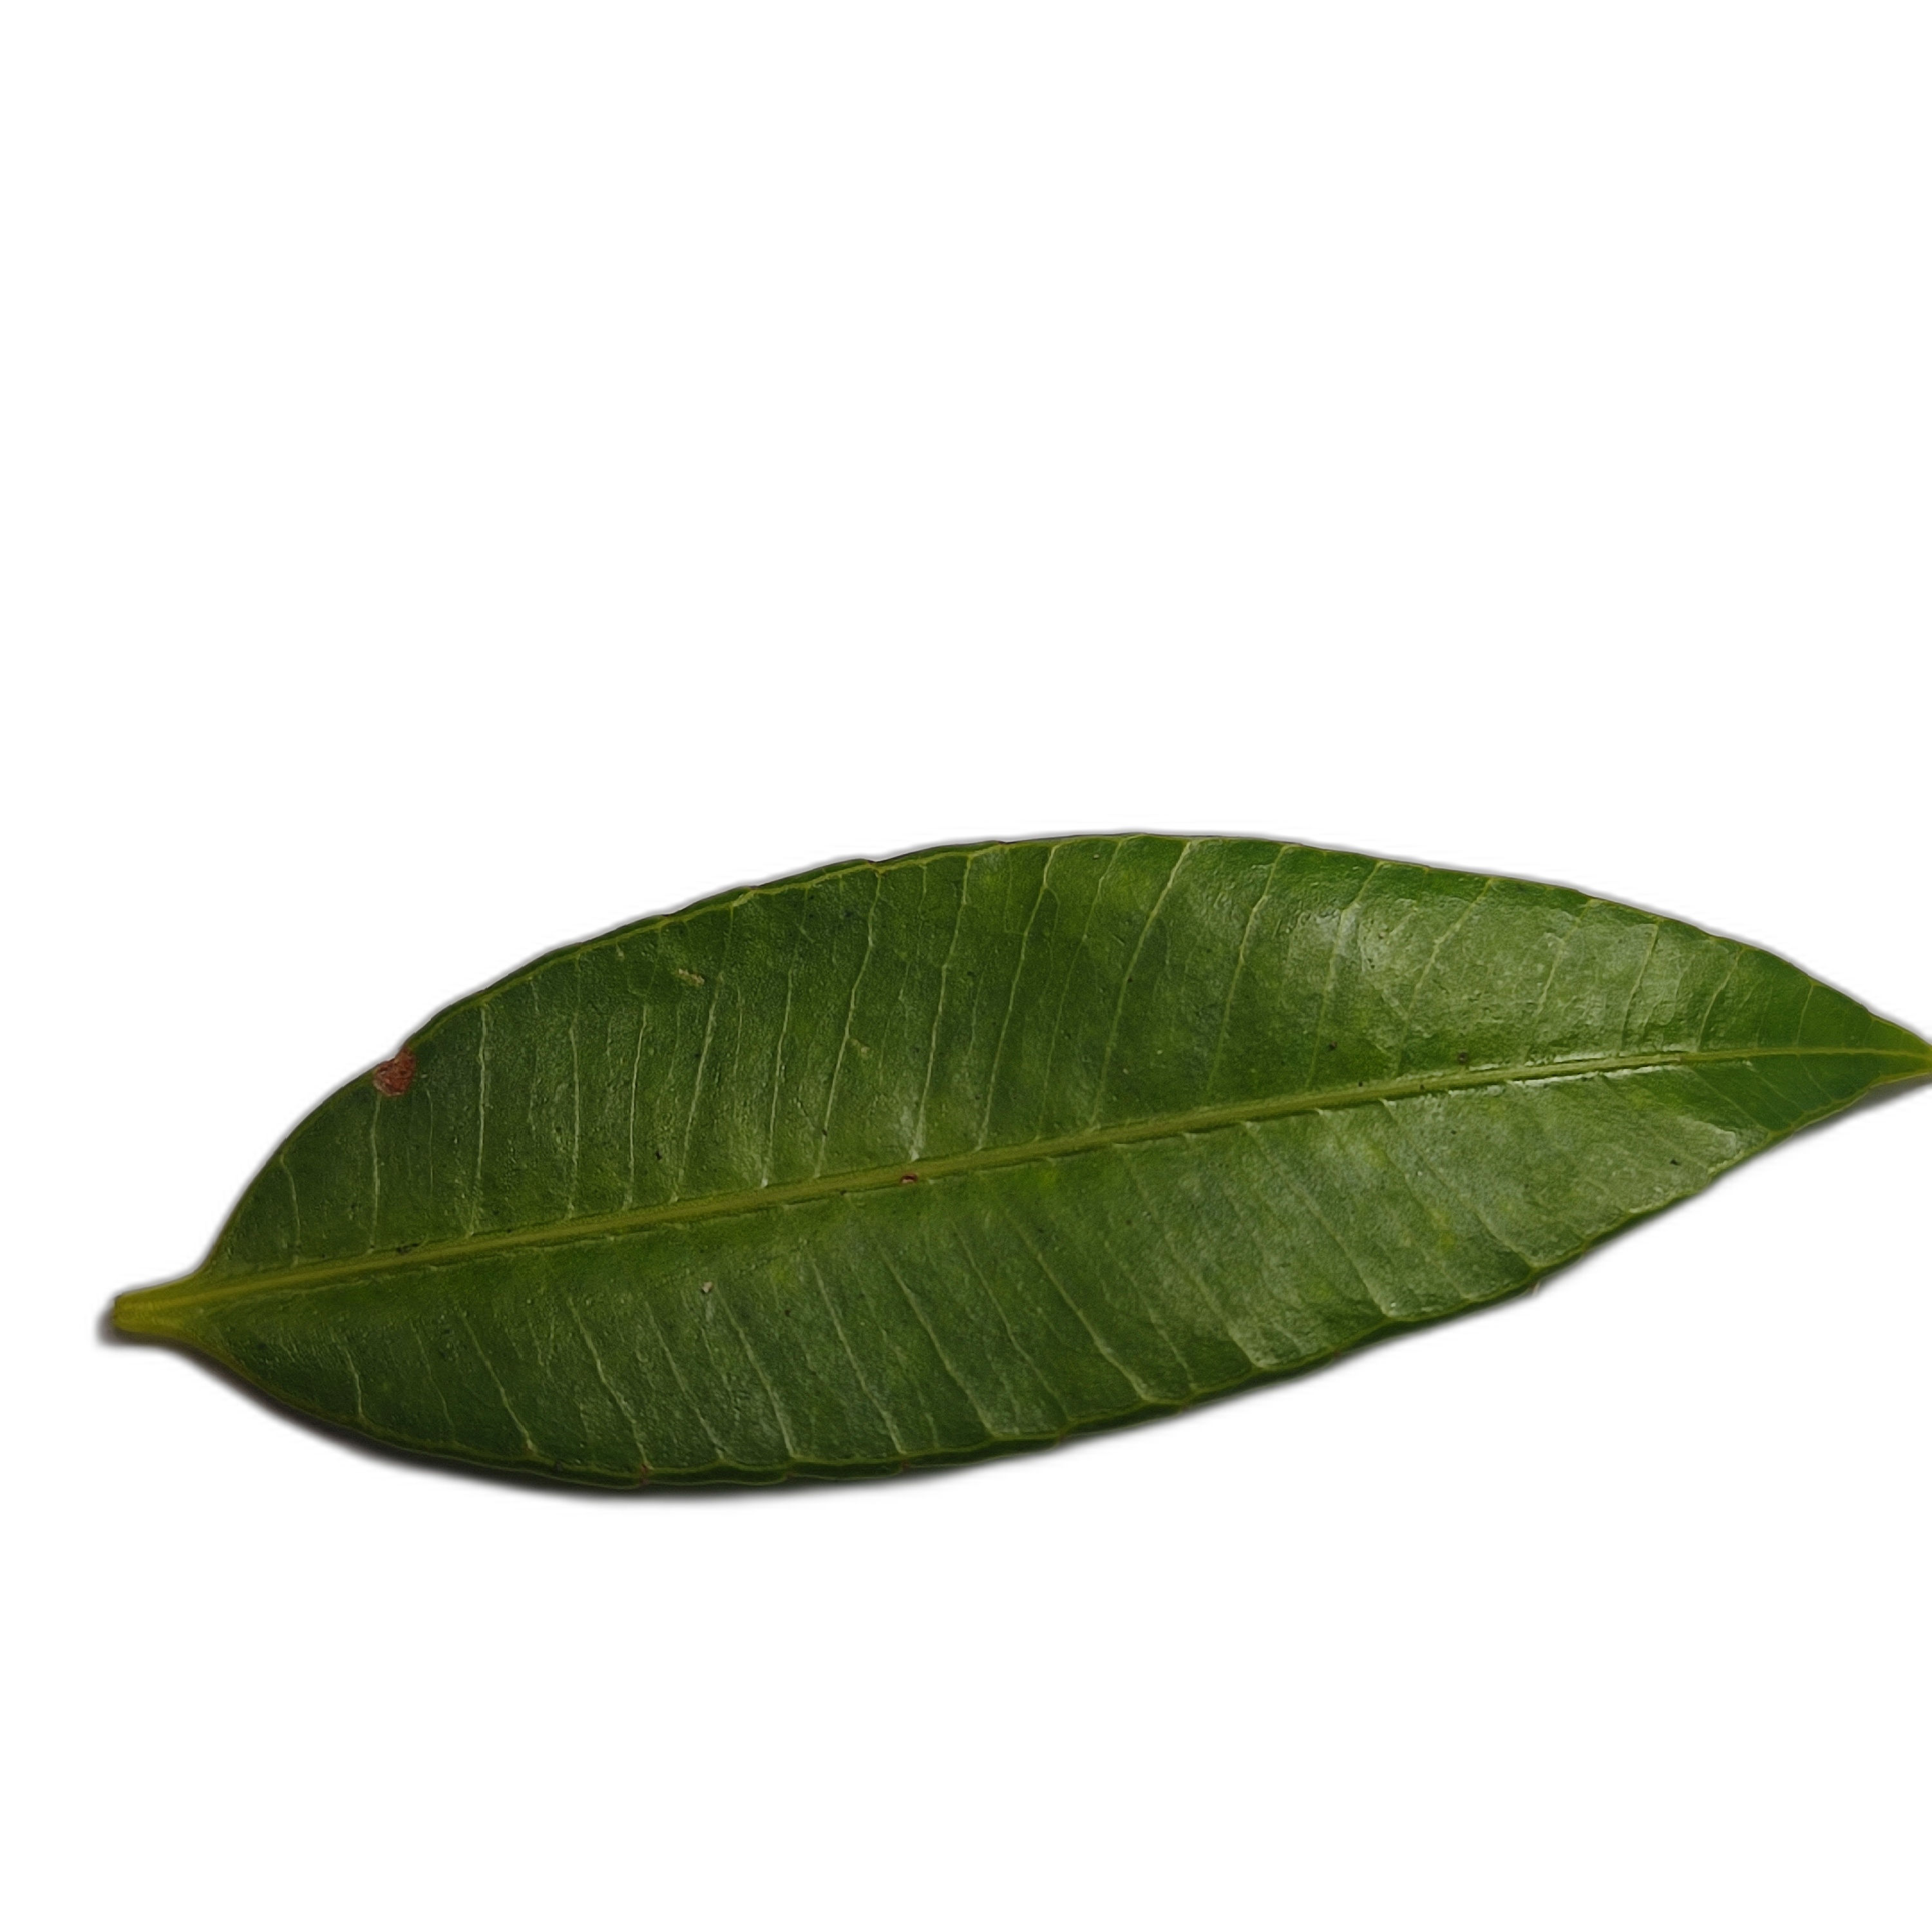
Label: healthy